Perkūnas

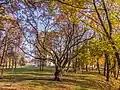
Perkūnas Oak (~500-800 years old) in Plungė, Lithuania

Simon Grunau (around 1520) describes a Prussian banner with Perkūns on it. The god is represented as an angry middle aged man with a twisted black beard, topped with a flame. It stands between young Patrimpas and old Patulas. Perkūns maintains the same central position in the description of the sacred oak in Romowe sanctuary. In front of the oak, the eternal fire (symbol of Perkūns) was burned. Special priests served at the sanctuary. Old Prussians would try to appeal to the god by prayers. Perkunatete was the mother of Perkūns.